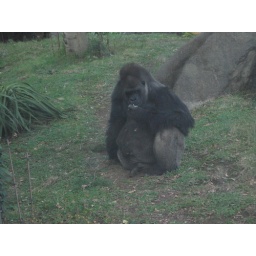
All these animals were protected by glass